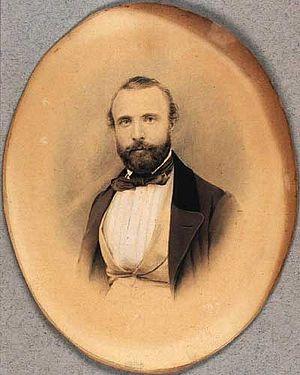
Julius Exner, né le 30 novembre 1825 à Copenhague dans la région du Hovedstaden et mort le 15 novembre 1910 dans la même ville, est un peintre danois, également professeur de l'Académie royale des beaux-arts du Danemark. Connu pour ses peintures rurales, ses portraits et ses scènes de la vie quotidienne danoise de l'époque, il appartient à la génération des peintres nationalistes romantiques comme Christen Dalsgaard et Frederik Vermehren.